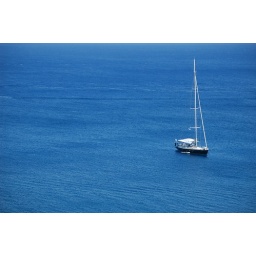
RODI : a boat in the blue